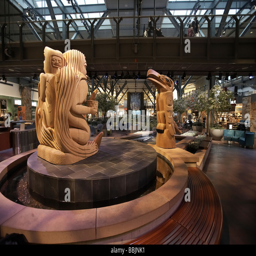
wooden sculptures in the terminal